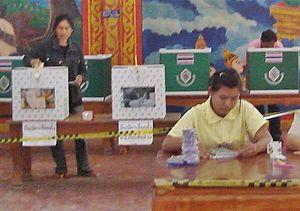
Bureau de vote de la province de Uttaradit, le 23 décembre 2003 en Thaïlande.